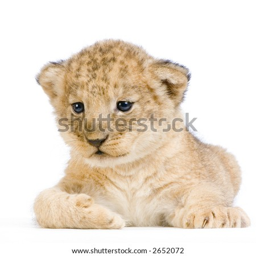
person lying down in front of a white background .